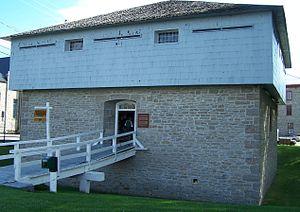
Voici la liste des lieux historiques nationaux du Canada situé en Ontario. En mai 2012, on compte 263 lieux historiques nationaux en Ontario, dont 37 sont administrés par Parcs Canada. À ce nombre, il faut ajouter aussi cinq sites qui ont perdu leur désignation. Pour les villes de Toronto, Ottawa et Kingston voir :
Cet article recense les lieux patrimoniaux des comtés unis de Leeds et Grenville inscrits au répertoire des lieux patrimoniaux du Canada, qu'ils soient de niveau provincial, fédéral ou municipal.